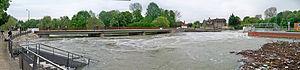
La Vieille Seine au déversoir de Saint-Julien-les-Villas et le pont sur la Seine - RD 49, lors de la crue du 8 mai 2013. Note
La Seine est un fleuve français, long de 774,76 kilomètres, qui coule dans le Bassin parisien et arrose notamment Troyes, Paris, Rouen et Le Havre. Sa source se situe à 446 m d'altitude à Source-Seine, en Côte-d'Or, sur le plateau de Langres. Son cours a une orientation générale du sud-est au nord-ouest. La Seine se jette dans la Manche entre Le Havre et Honfleur. Son bassin versant, d'une superficie de 79 000 km², englobe près de 30 % de la population du pays.
Saint-Julien-les-Villas est une commune française, située dans le département de l'Aube en région Grand Est dans l'agglomération troyenne.